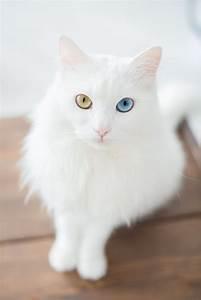
cat